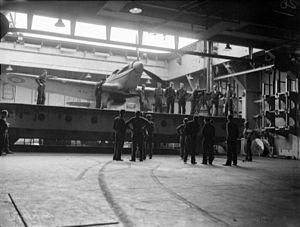
Le HMS Avenger (D14) est un porte-avions d'escorte de la Royal Navy construit au début de la Seconde Guerre mondiale.